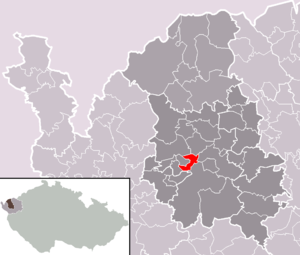
Citice est une commune du district de Sokolov, dans la région de Karlovy Vary, en République tchèque. Sa population s'élevait à 904 habitants en 2018.